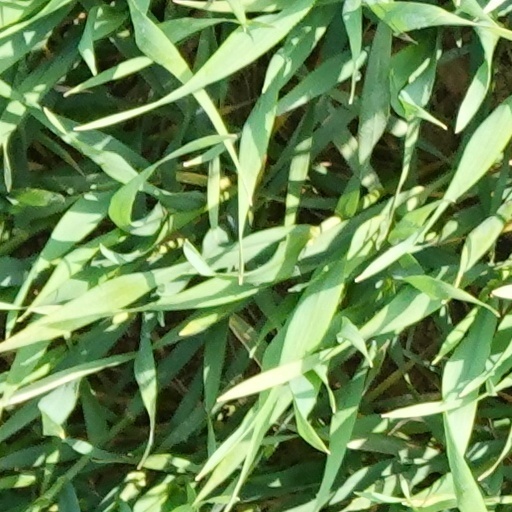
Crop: wheat